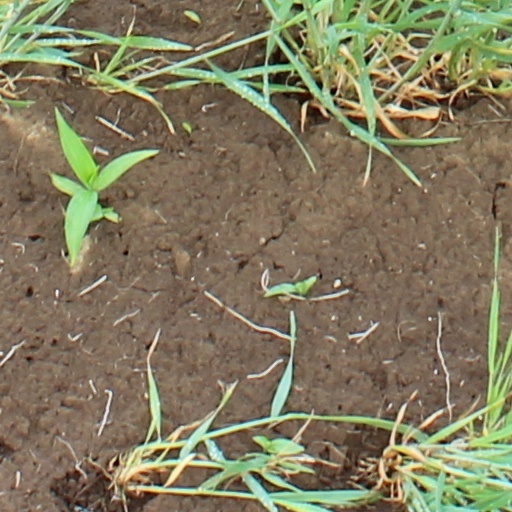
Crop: wheat